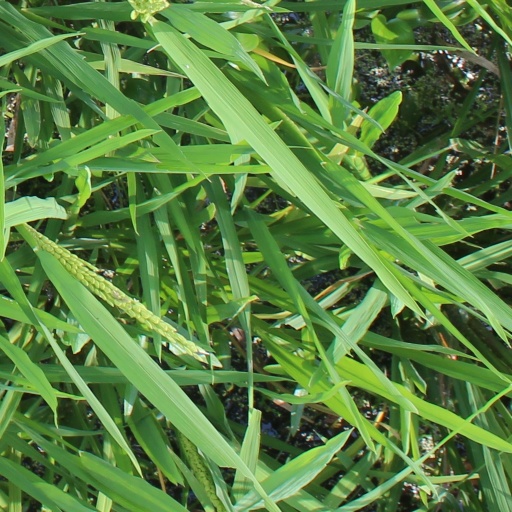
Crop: rice